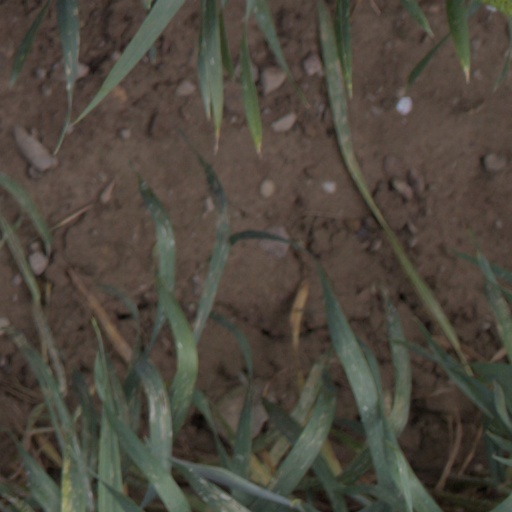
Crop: wheat